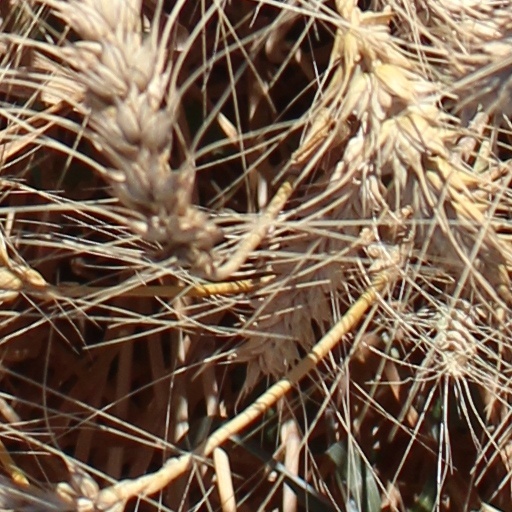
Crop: wheat